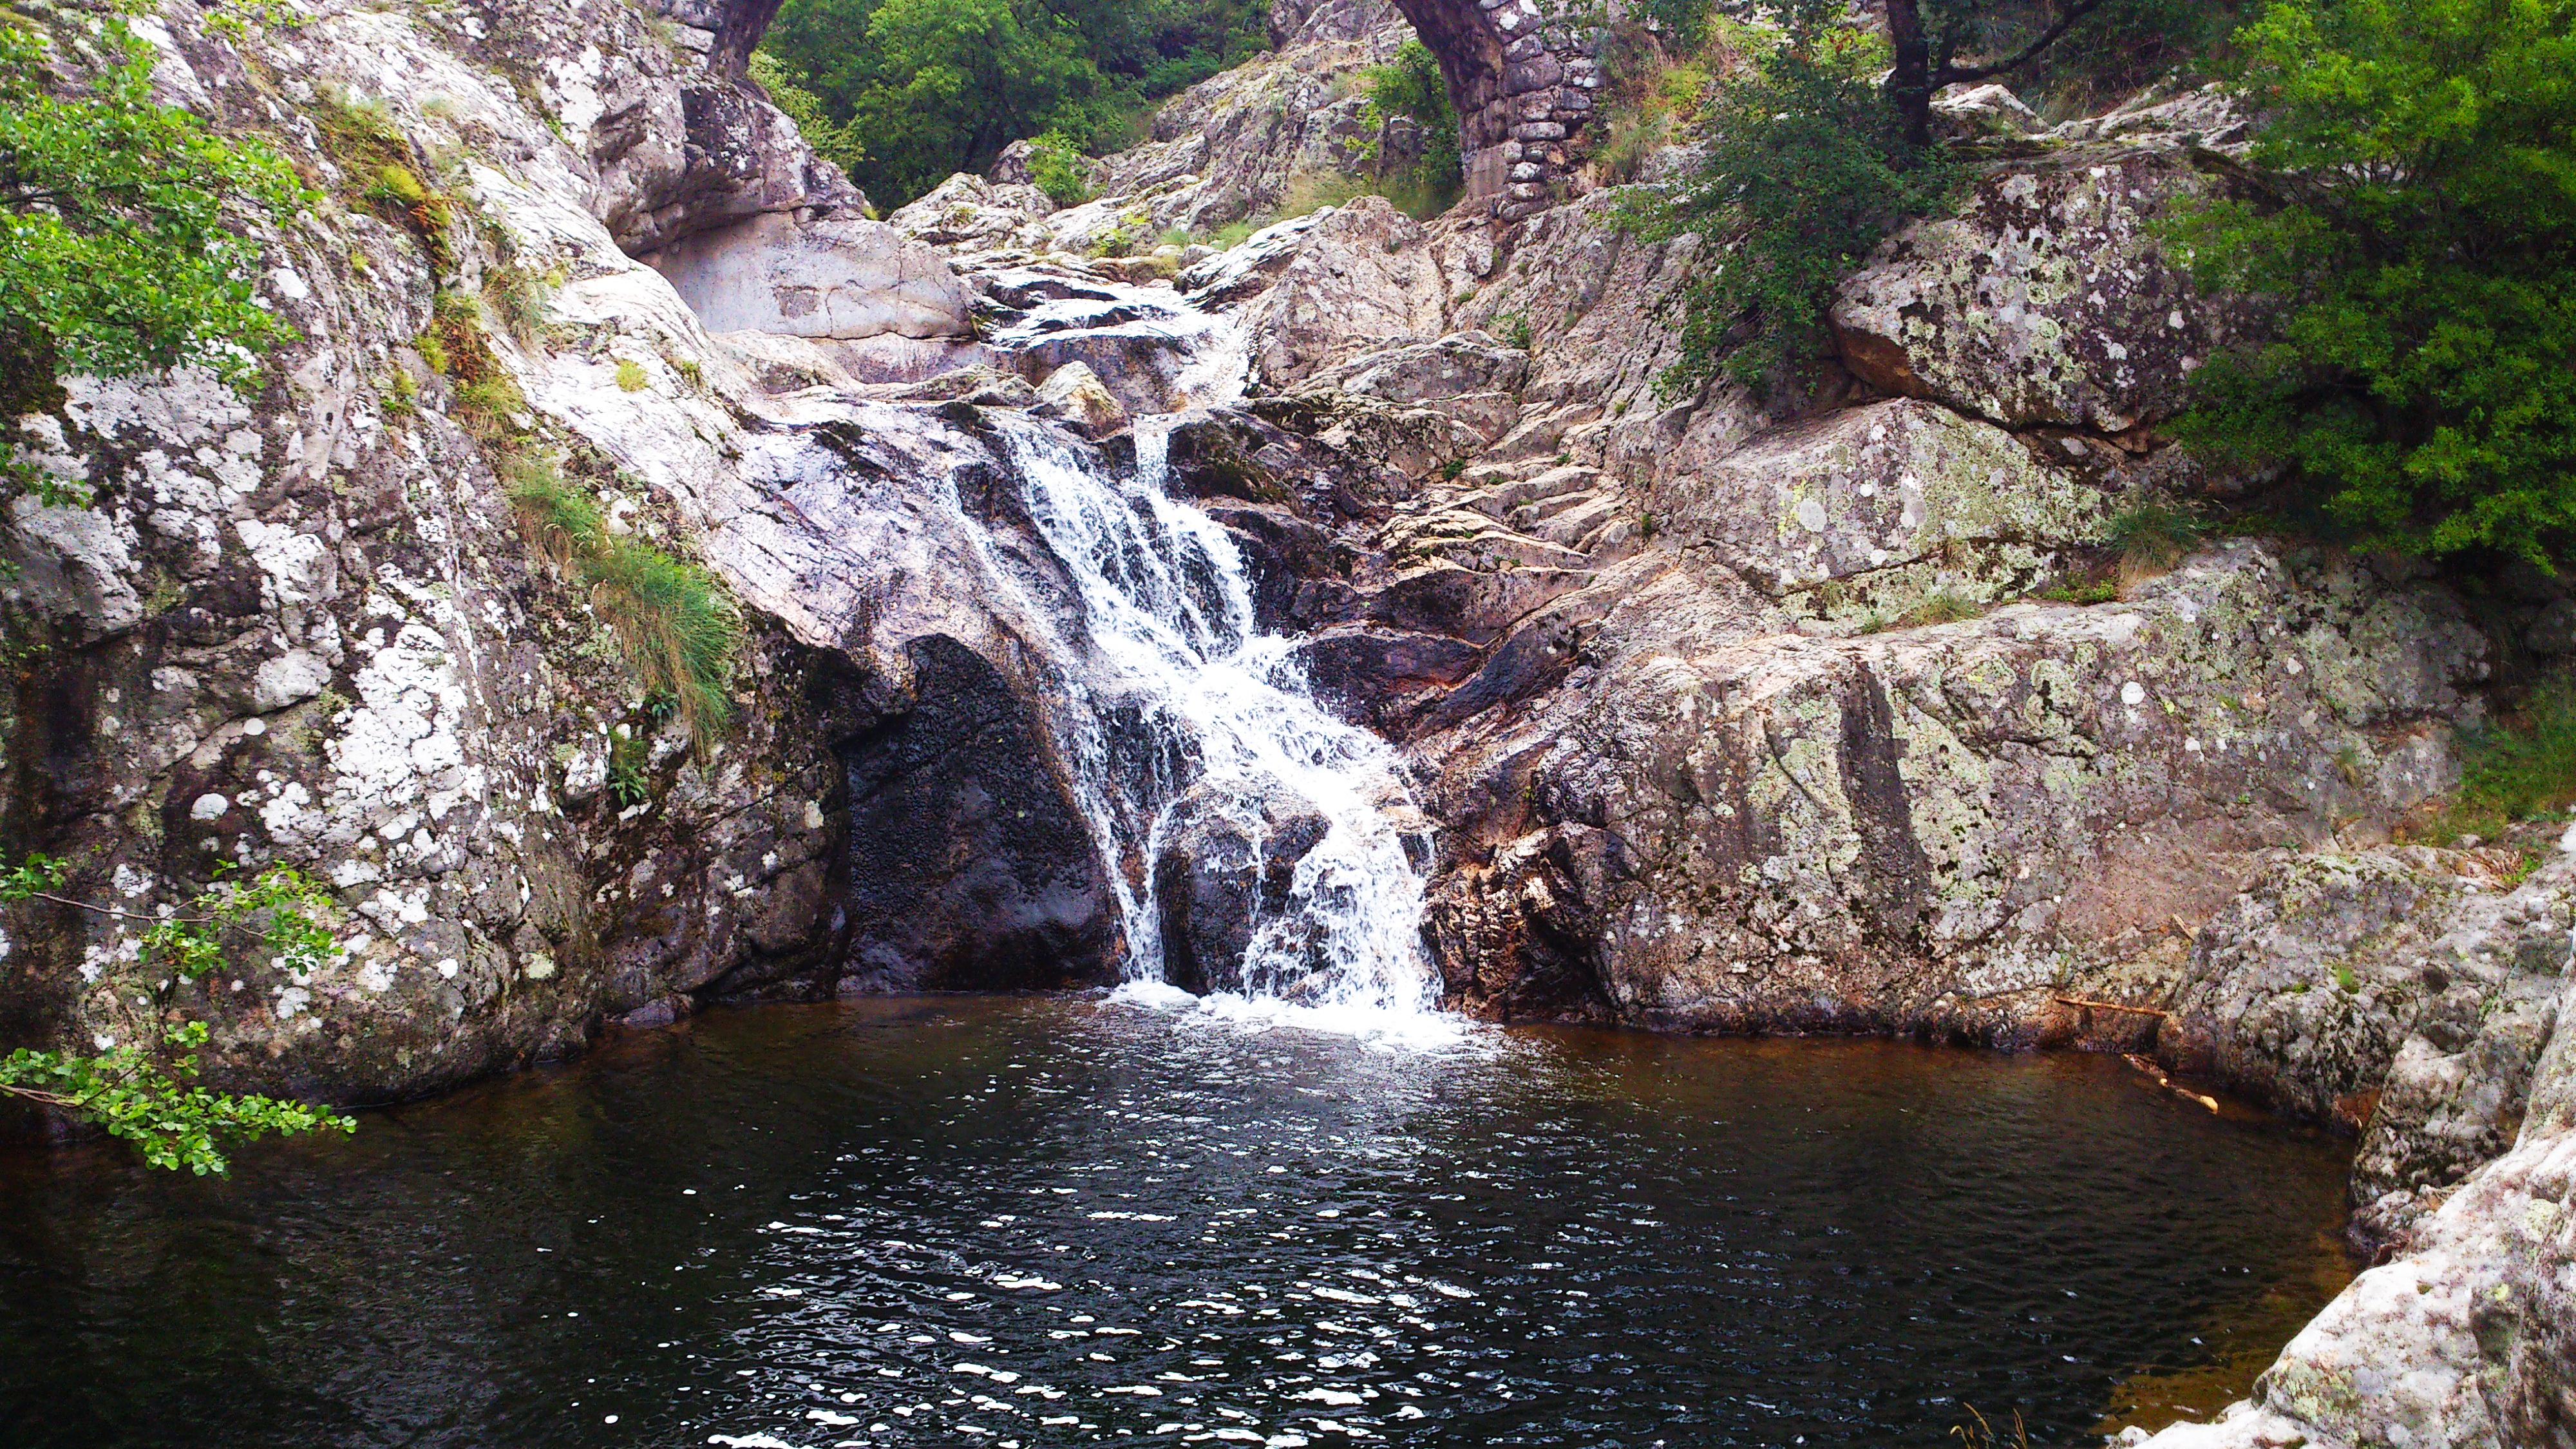
waterfall, adventure, river, valley, stream, rapid, canyon, body of water, ravine, wasserfall, water feature, watercourse, wadi